Frutillar Musical Weeks

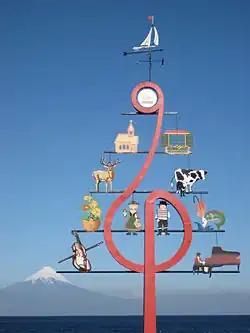
Frutillar logo with Osorno in the background

The Frutillar Musical Weeks (Semanas Musicales de Frutillar) is a Chilean classical music festival that takes place yearly in the southern Frutillar, Los Lagos Region.